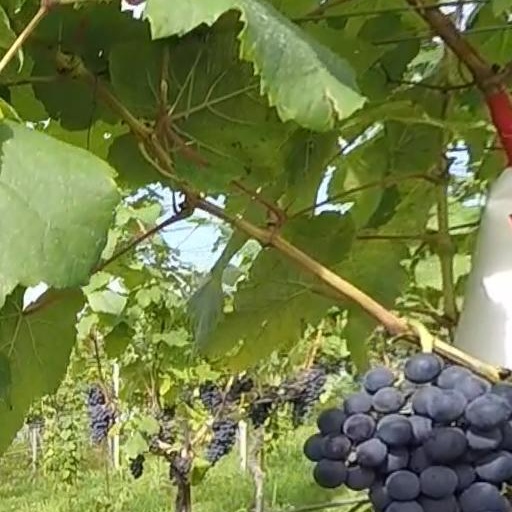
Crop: grape